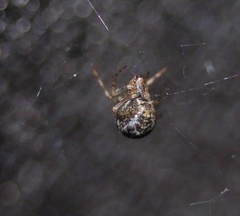
Species: Parasteatoda_tepidariorum